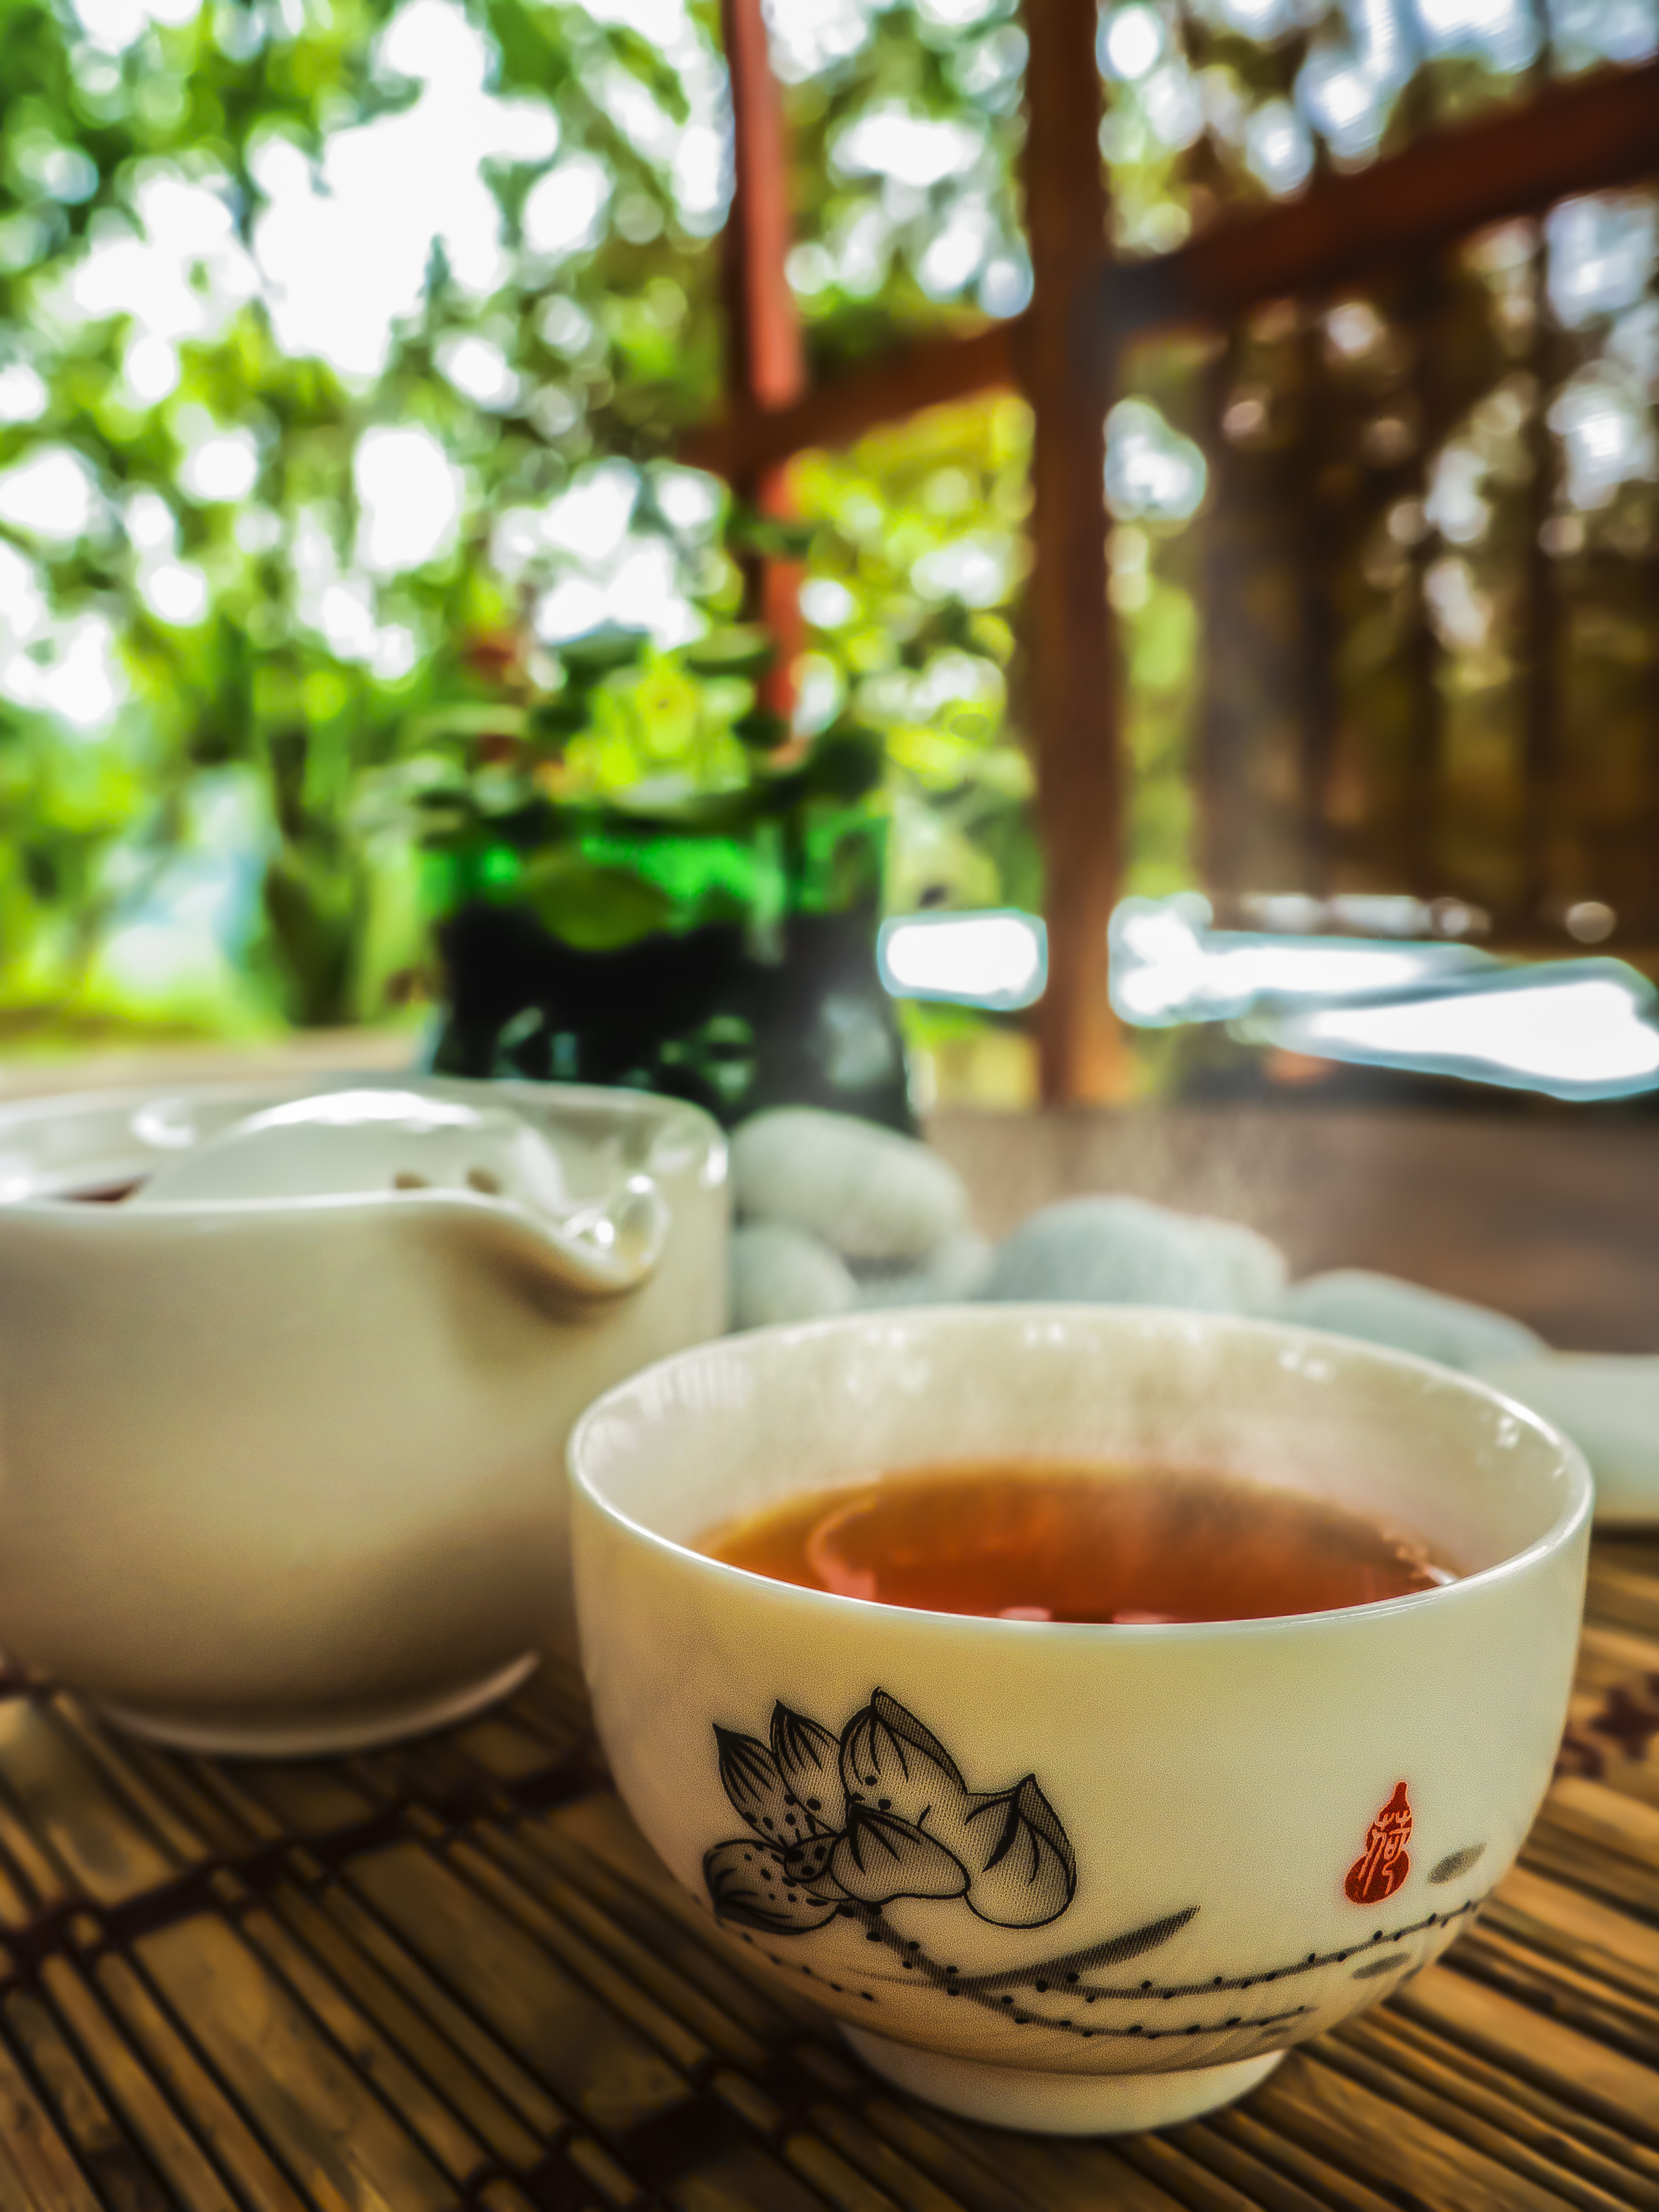
tea, morning, teapot, asian, dish, meal, food, chinese, produce, drink, breakfast, healthy, cuisine, zen, teacup, china, oriental, flavor, tea ceremony, hot tea, the art of tea